Sathya (2010 film)

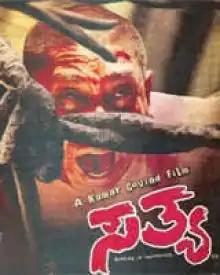
Sathya Movie

Sathya is a 2010 Indian Kannada romance drama film written and directed and produced by Kumar Govind under the banner S K Films. It stars Kumar Govind and Dimple. The film was a box office failure.